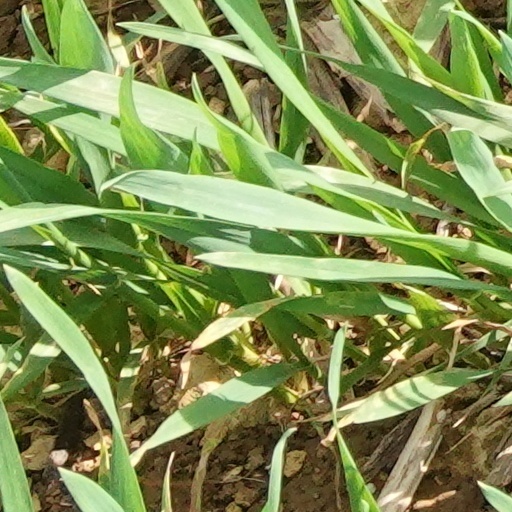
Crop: wheat